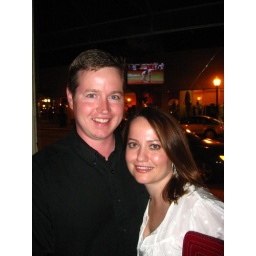
Nice reflection effect off the glass window behind us. The TV is in the bar that we're facing.